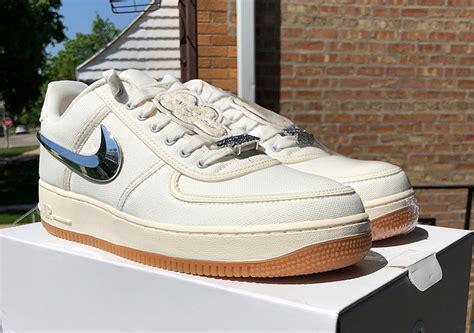
Brand: Nike
Model: Air Force